Answer in natural language. Consider the 3D positions of the objects in the scene and not just the 2D positions in the image. Is the centerpoint of  Newspaper at a higher height than black color shelving unit? Choose between the following options: yes or no
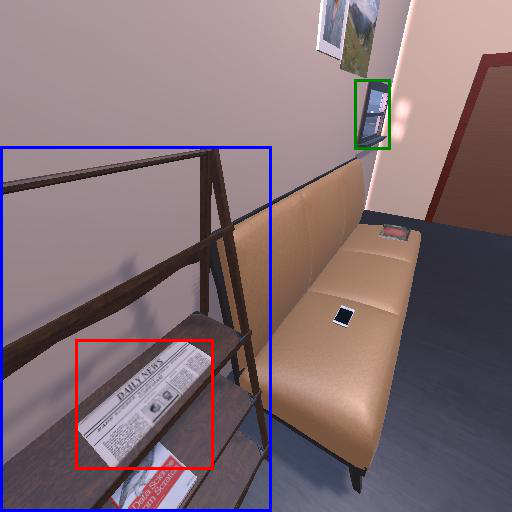
<answer>yes</answer>